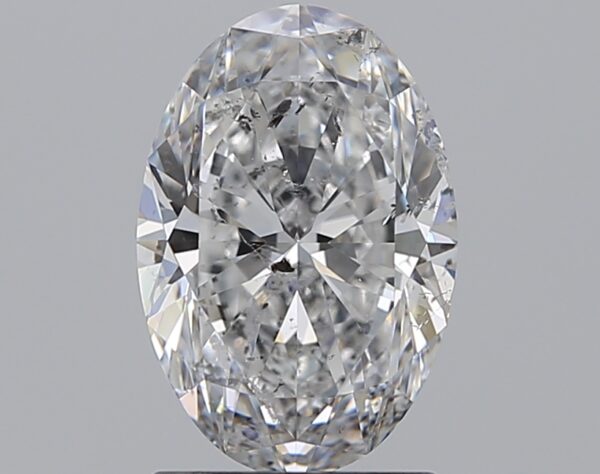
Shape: oval
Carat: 1.51
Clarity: SI2
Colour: E
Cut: EX
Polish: EX
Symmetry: EX
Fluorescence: ST
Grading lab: GIA
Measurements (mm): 9.15 x 6.21 x 3.93